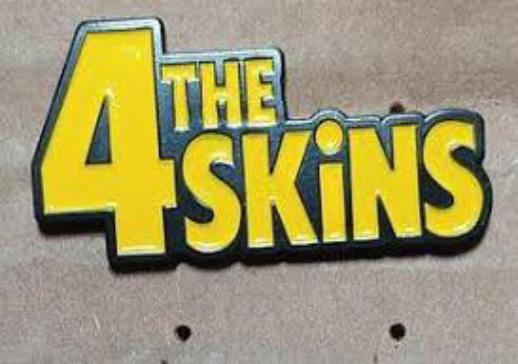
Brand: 4Skins
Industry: Clothes